Question: Please indicate a possible affordance area of the chair that can be used for sitting on
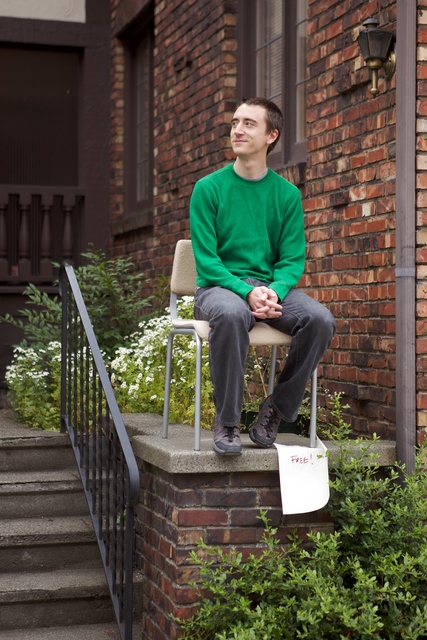
Answer: [170.243, 307.492, 291.155, 341.889]